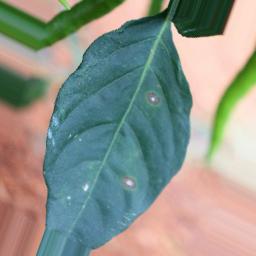
Label: cercospora